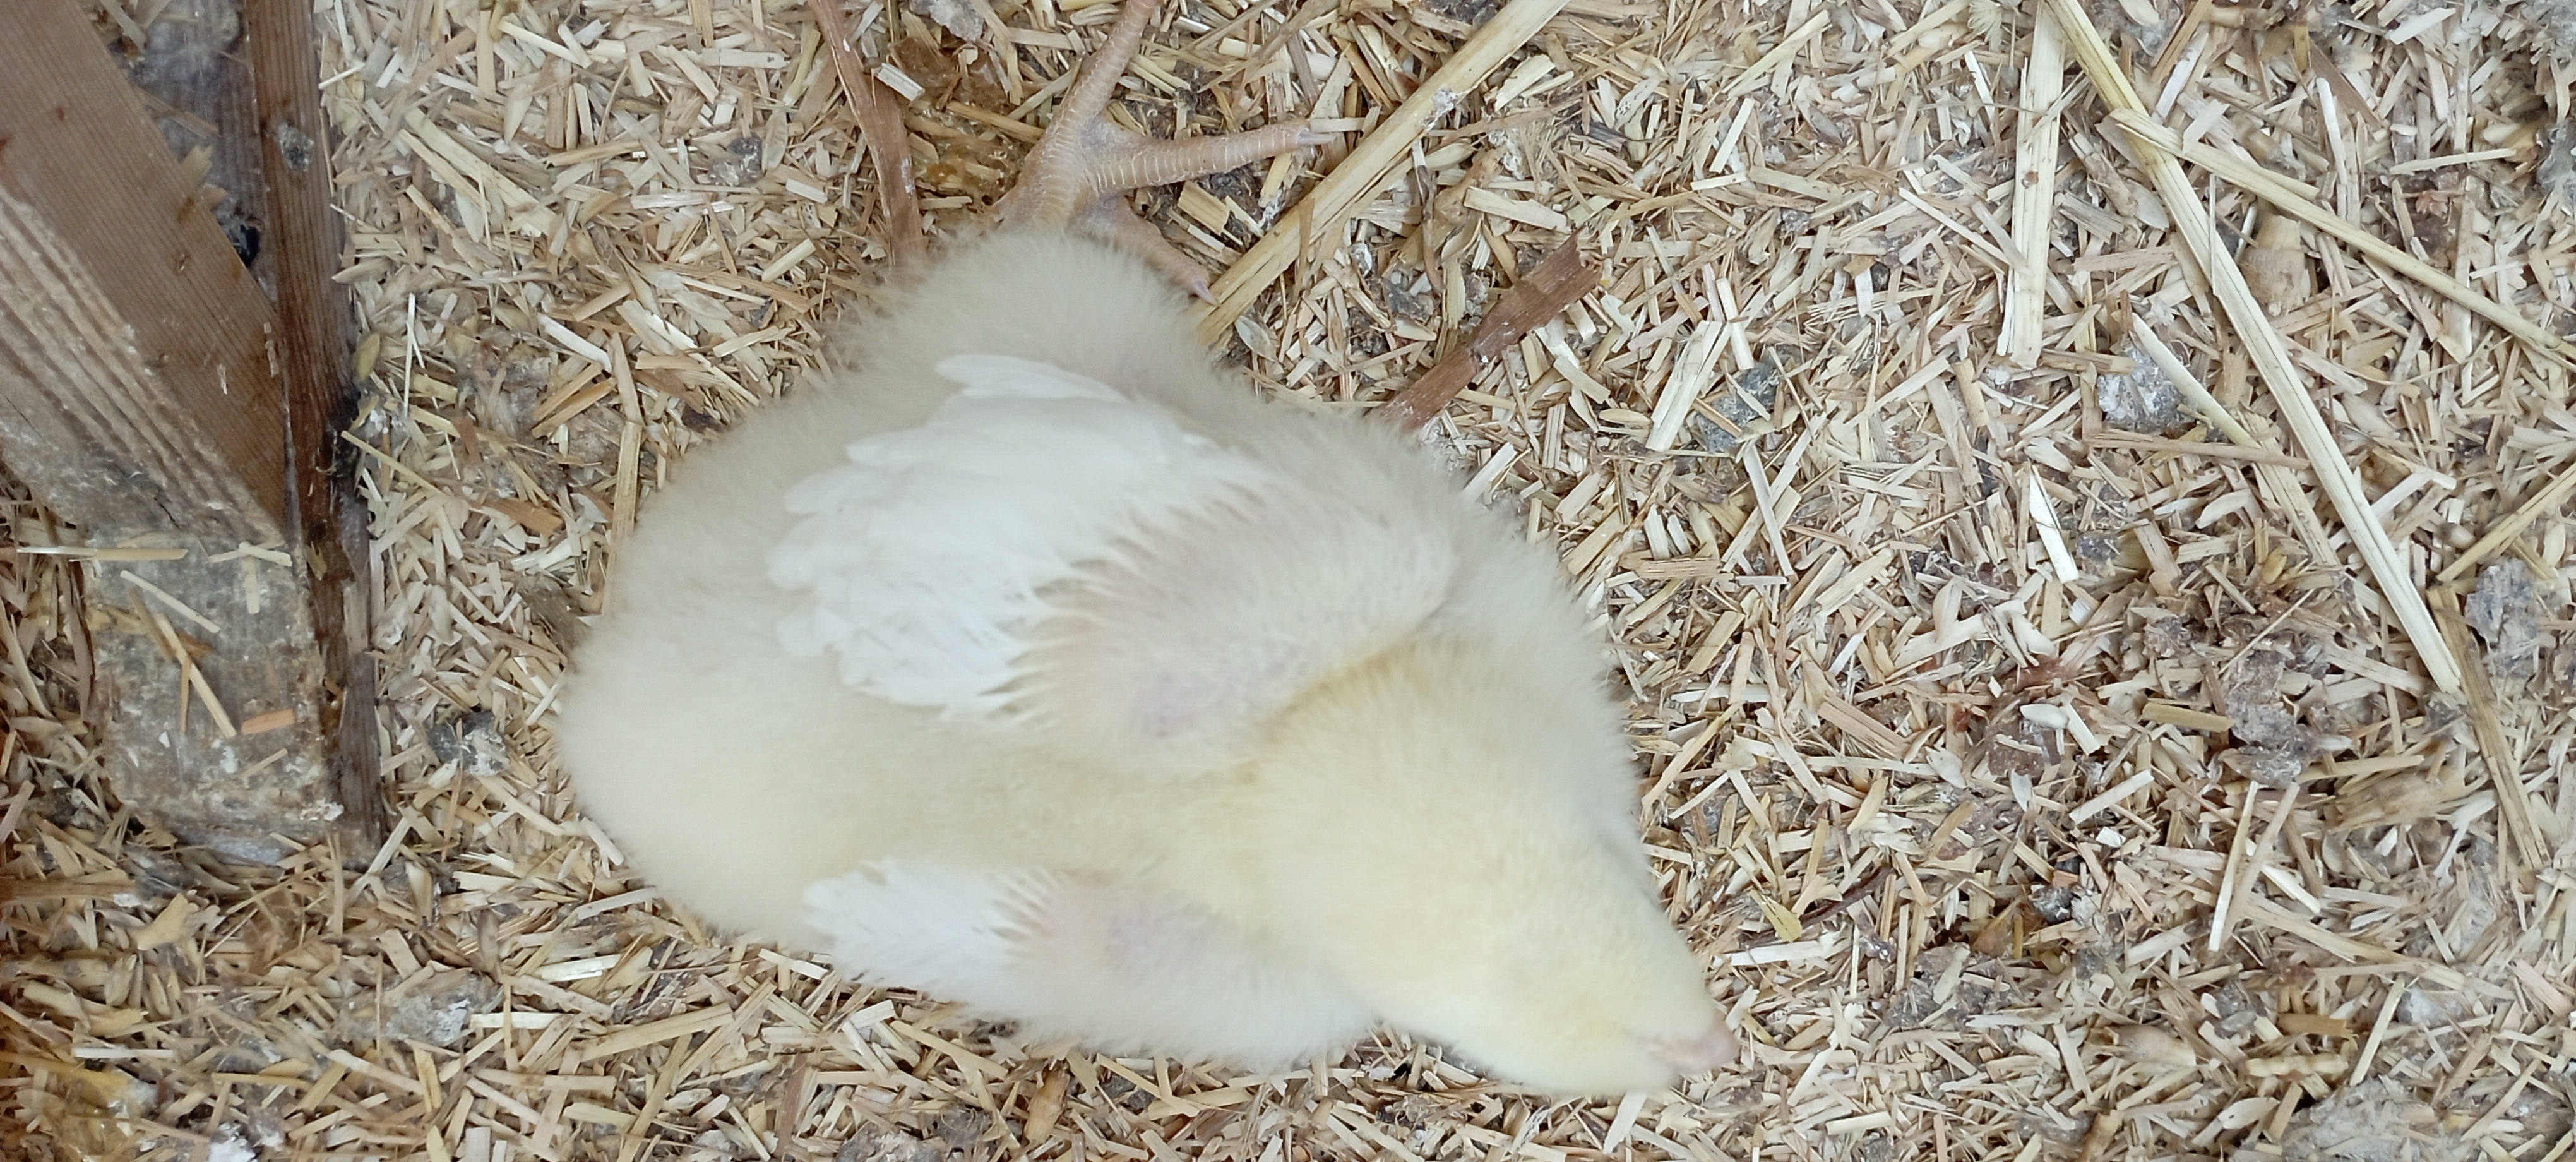
Weight: 367 g